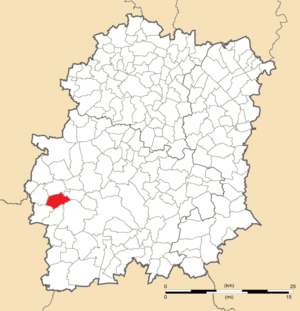
Carte de position de Plessis-Saint-Benoist en Essonne (91)
Plessis-Saint-Benoist est une commune française située à cinquante-trois kilomètres au sud-ouest de Paris dans le département de l'Essonne en région Île-de-France.